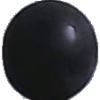
Label: blue_grape